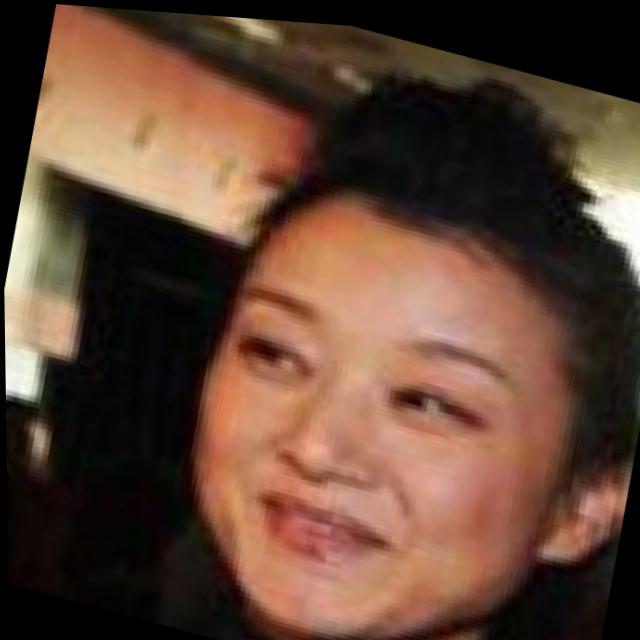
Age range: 45-64